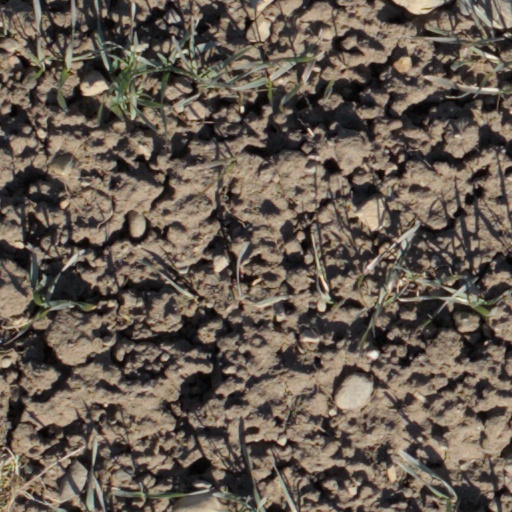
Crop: wheat